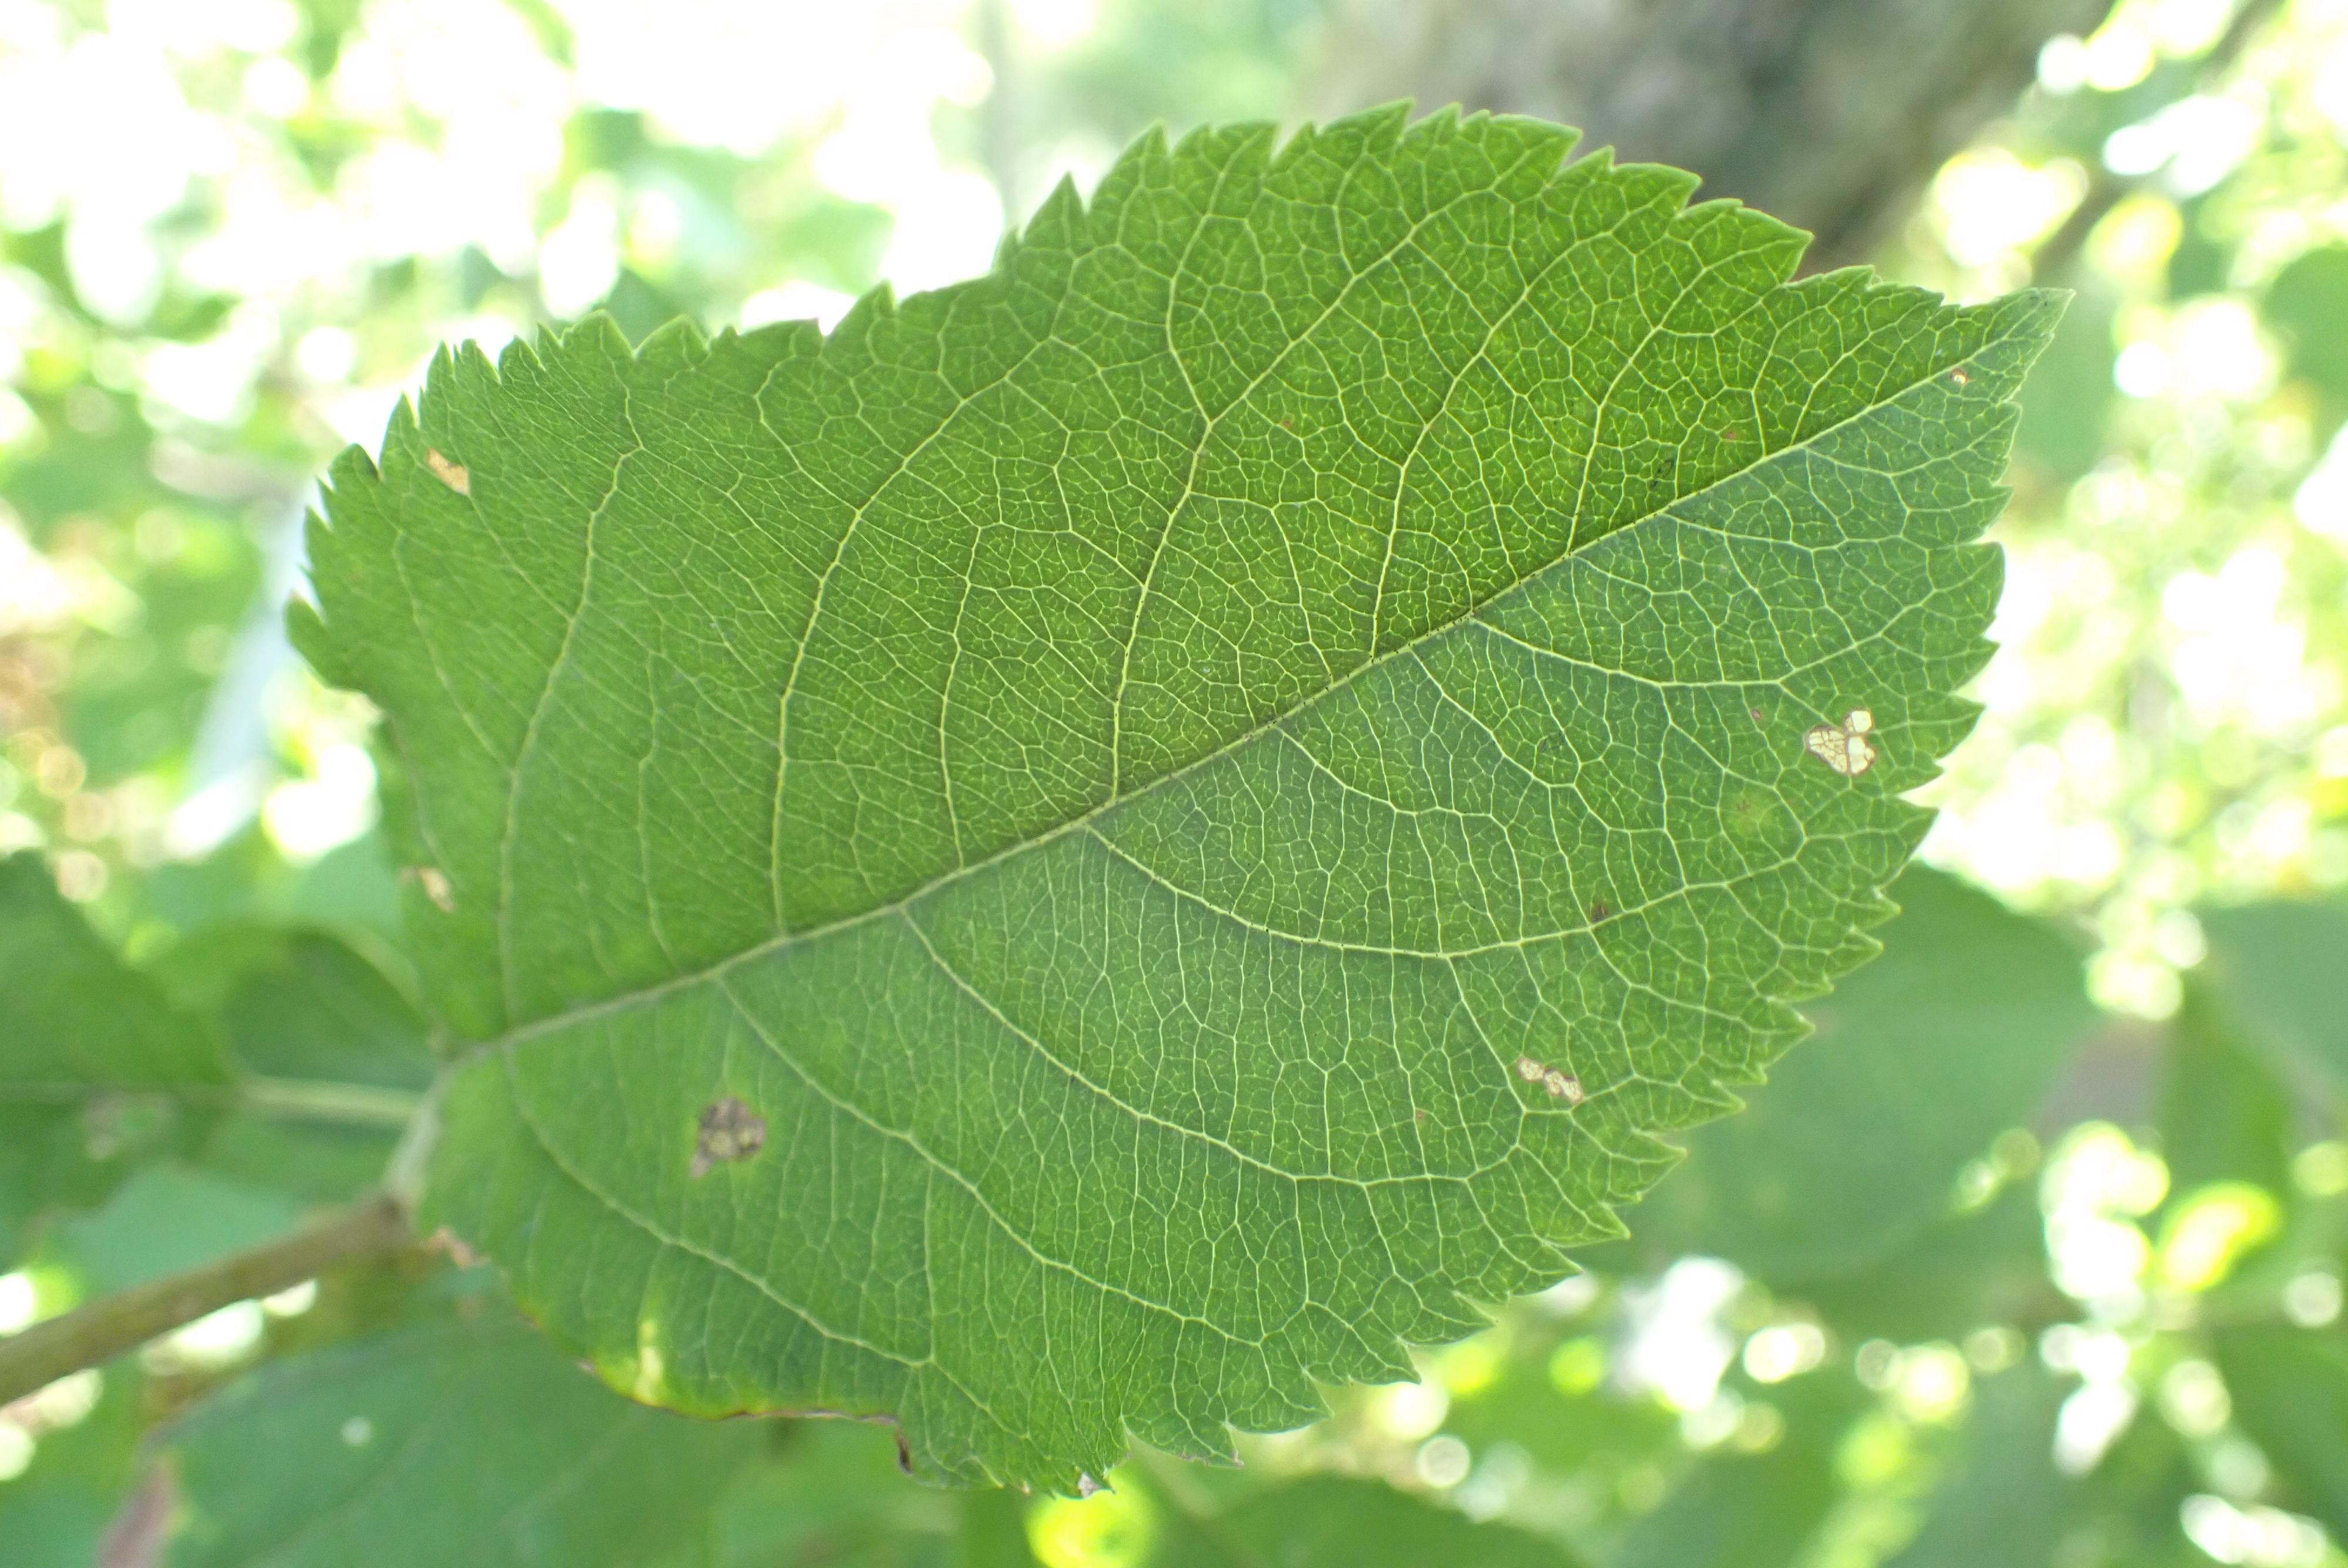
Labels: complex